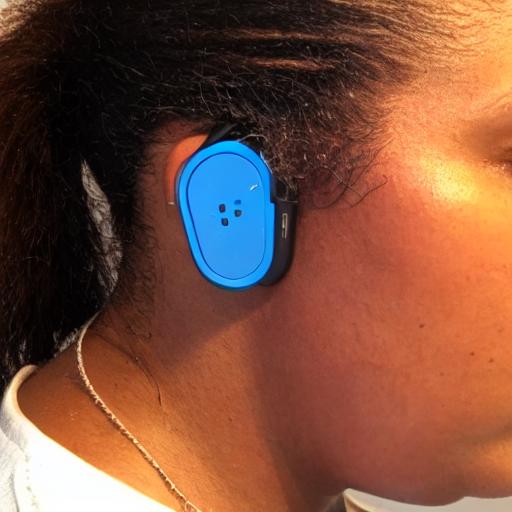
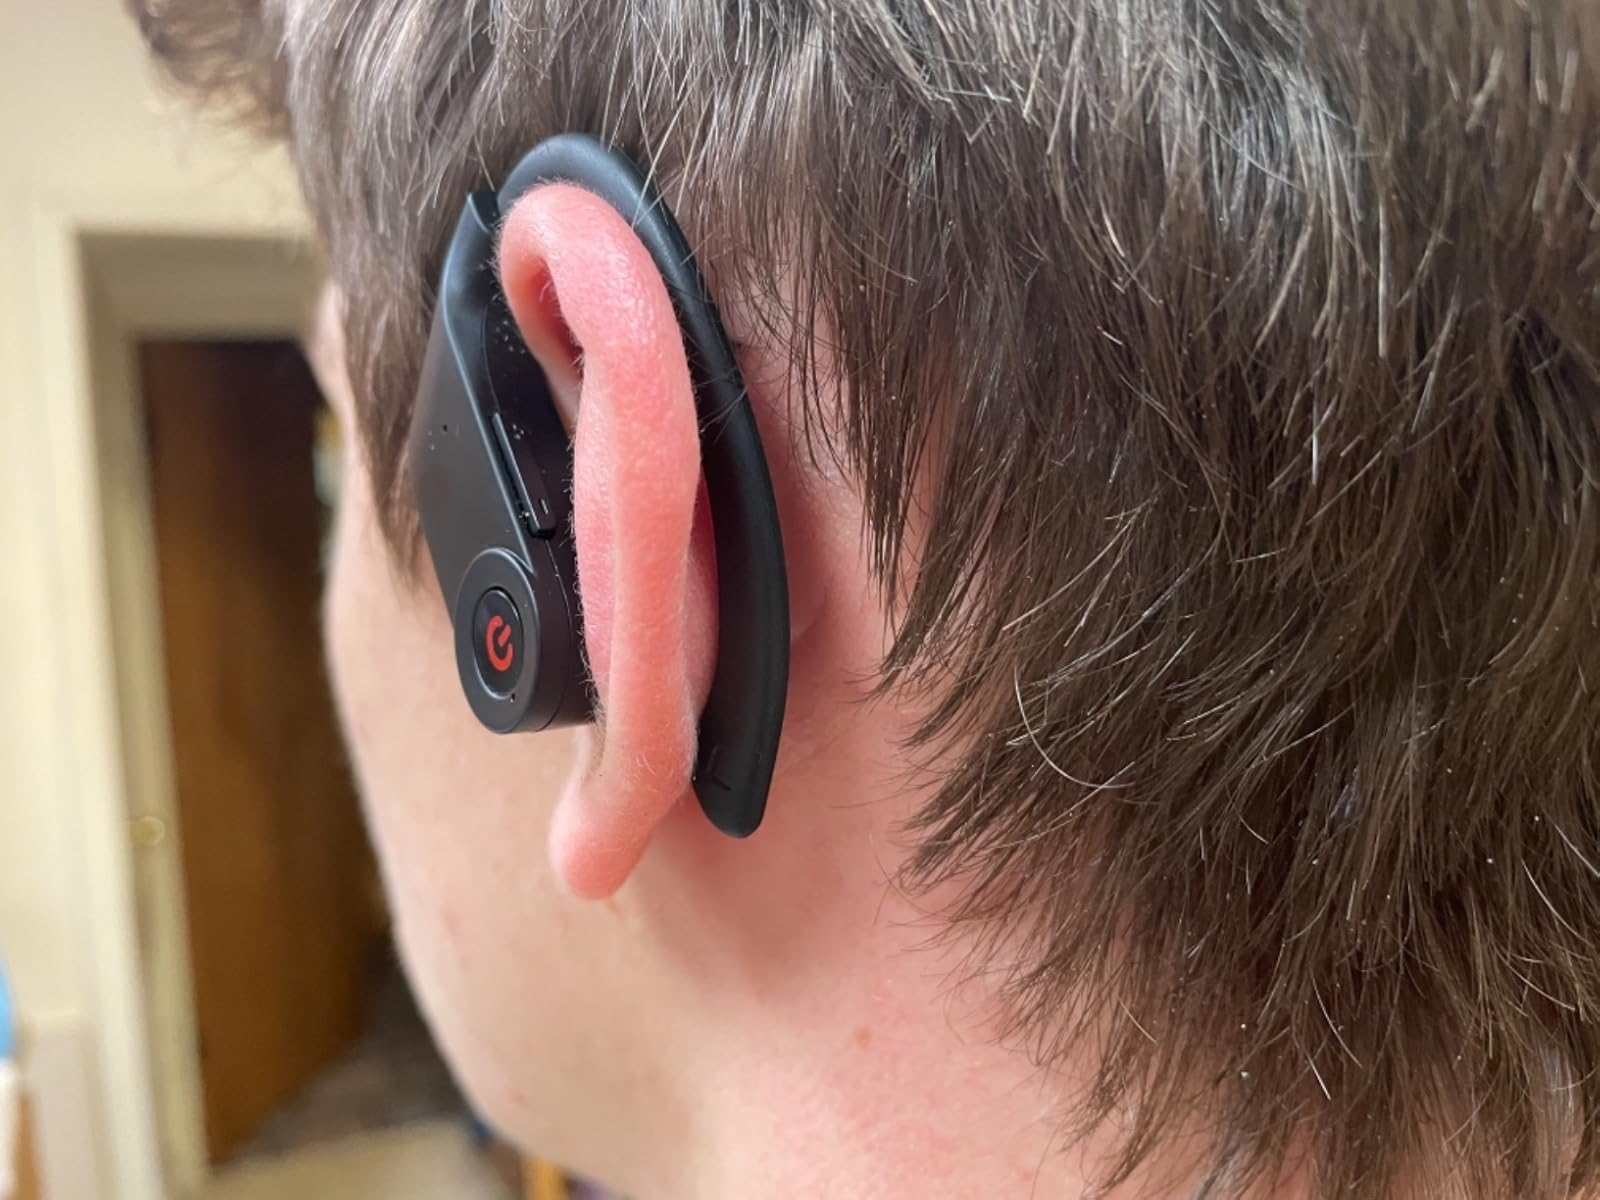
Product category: earbuds
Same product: no